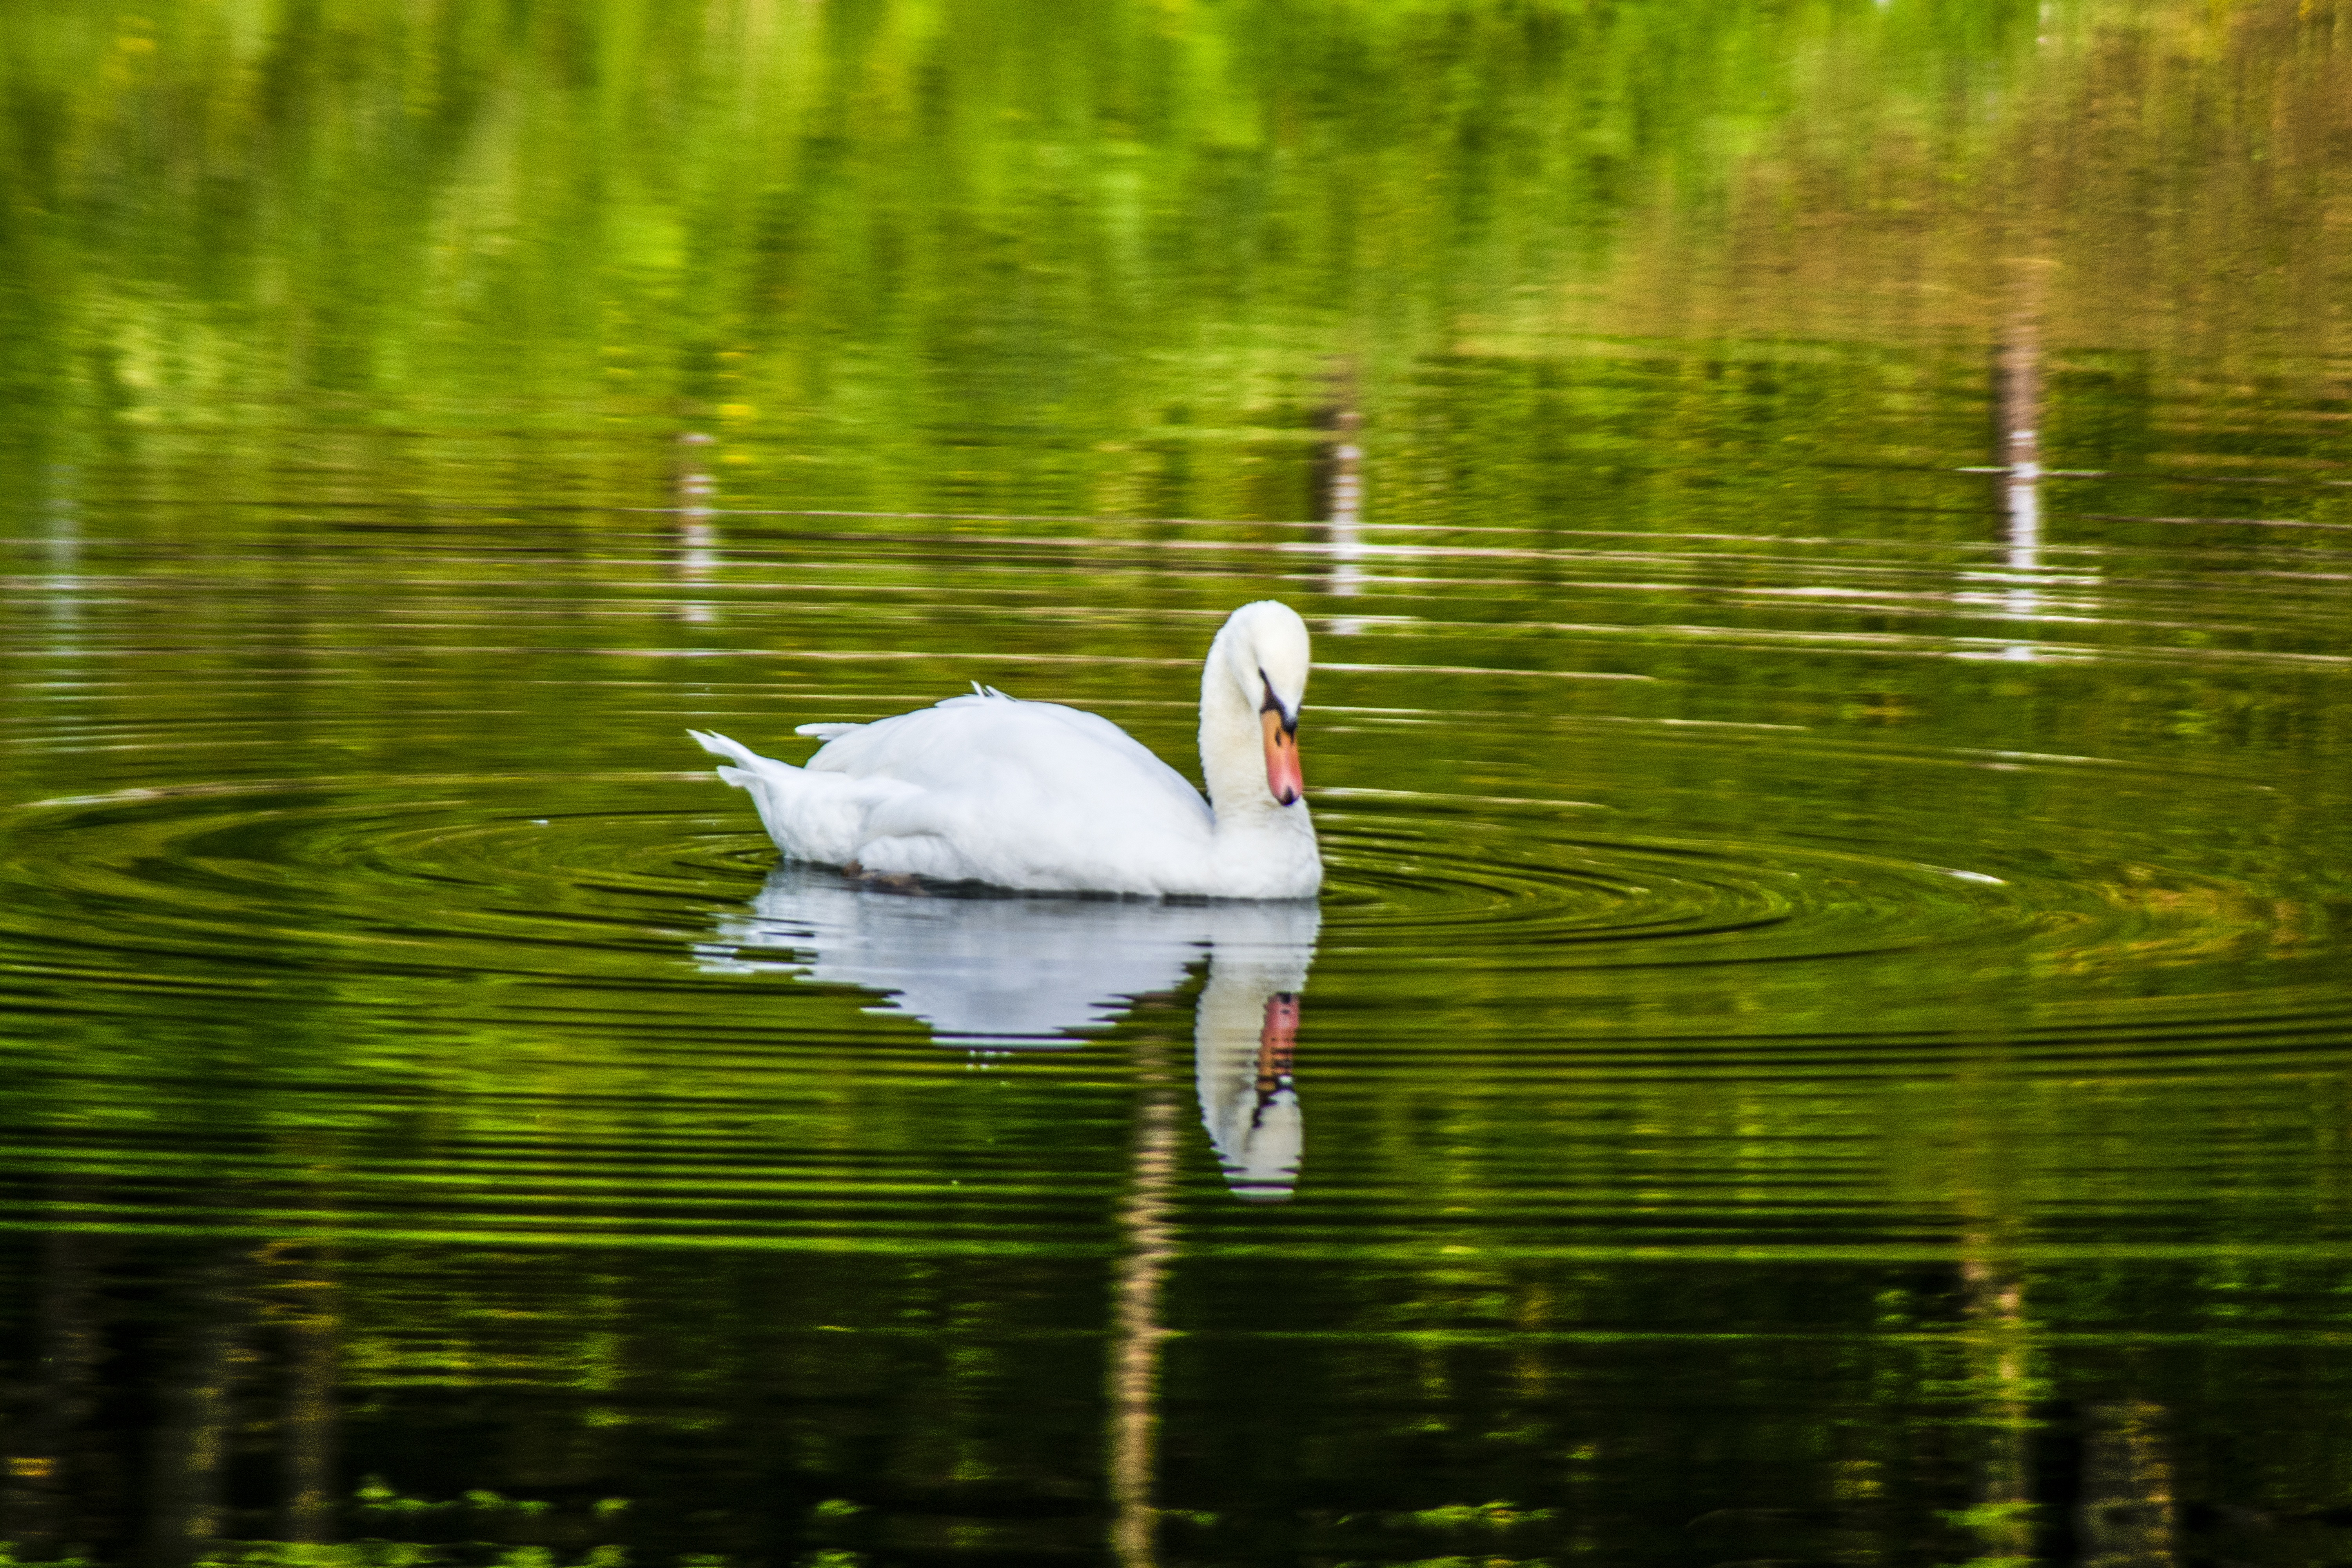
water, nature, bird, lake, pond, wildlife, reflection, italy, fauna, birds, swan, animals, swans, wetland, vertebrate, habitat, waterfowl, water bird, ducks geese and swans